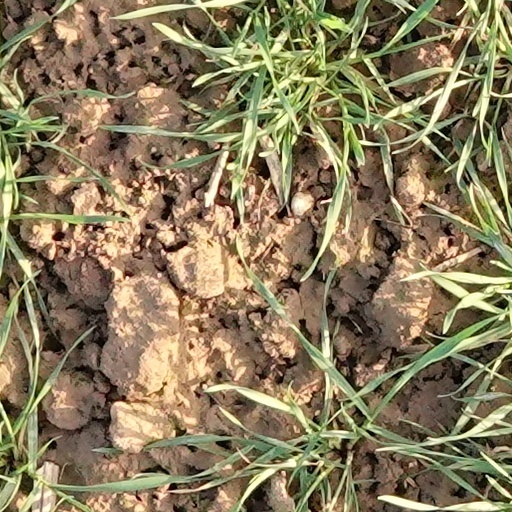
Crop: wheat